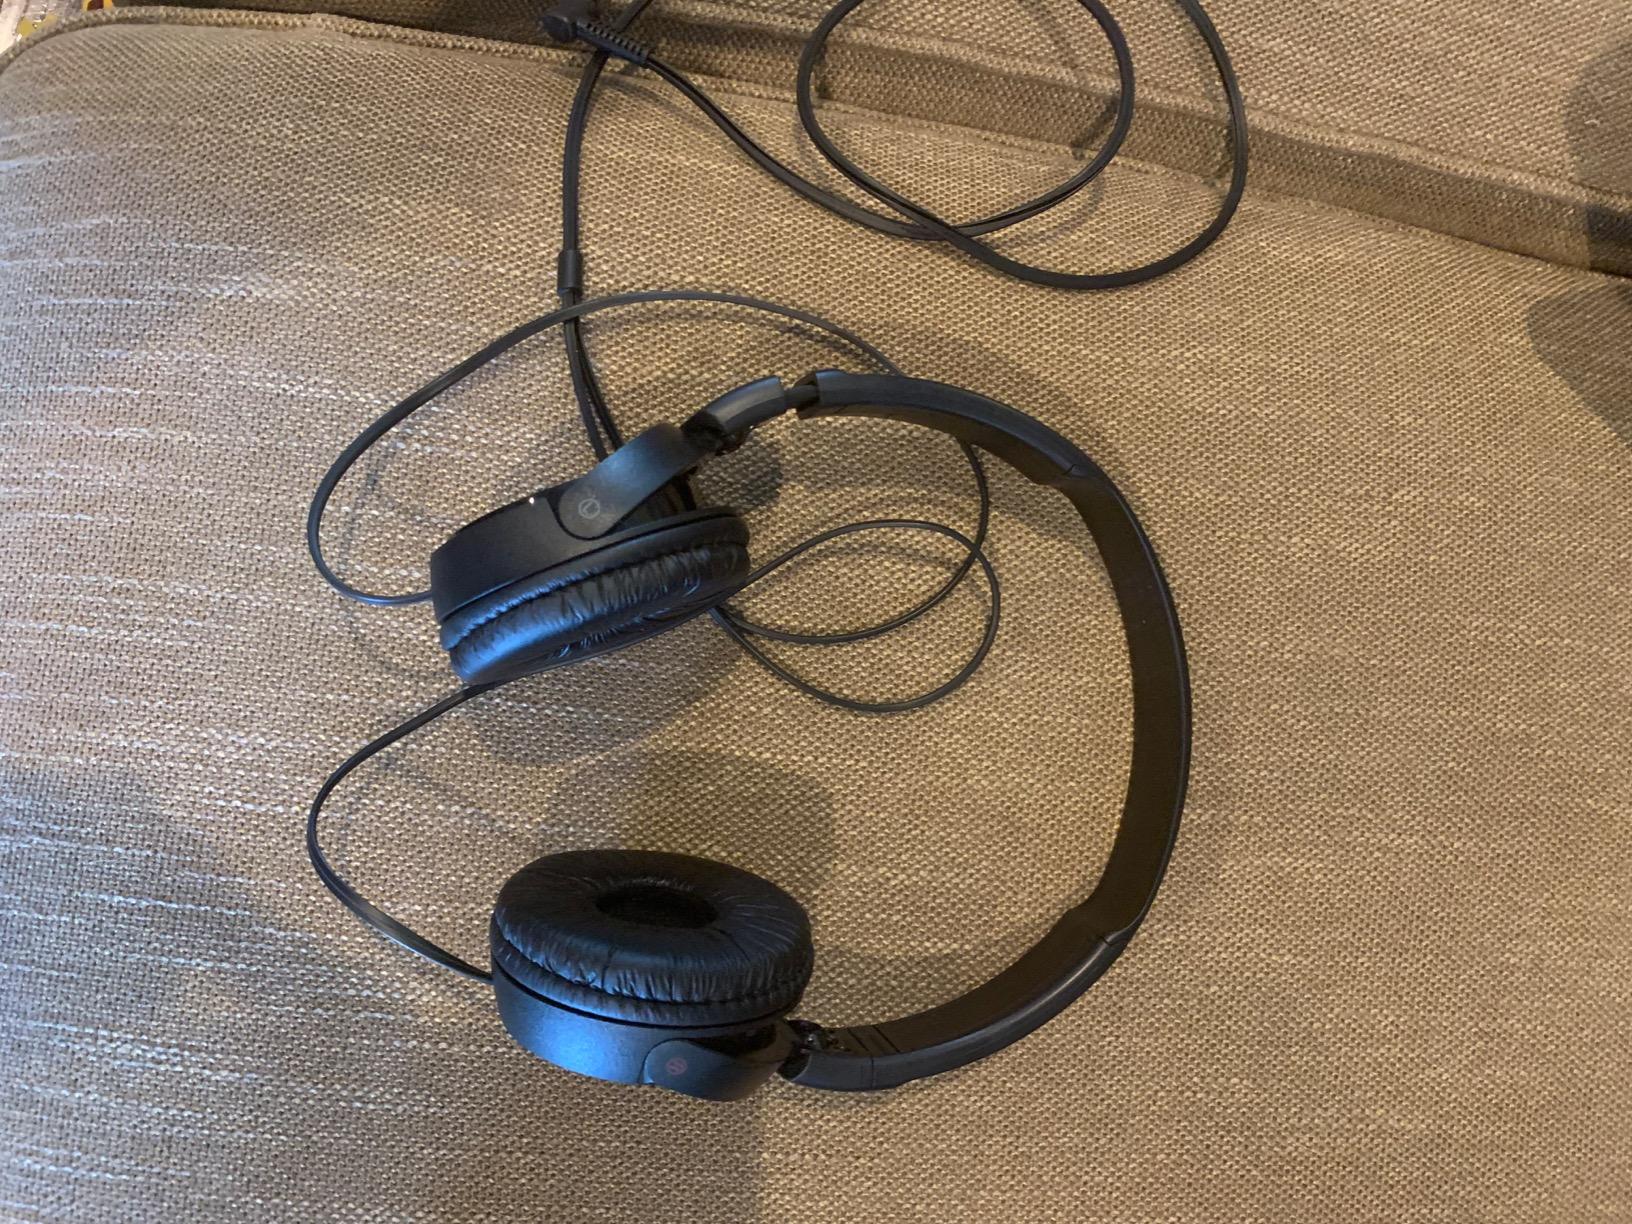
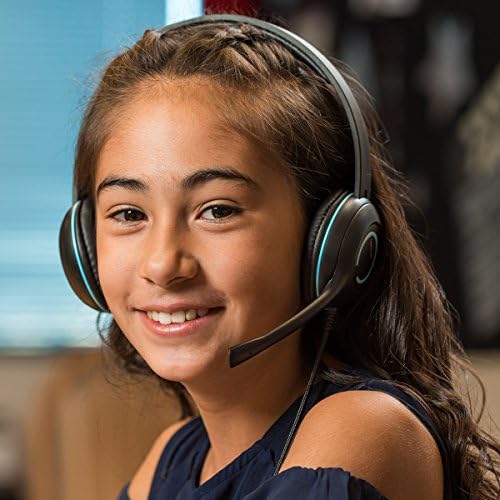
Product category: headphones
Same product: no